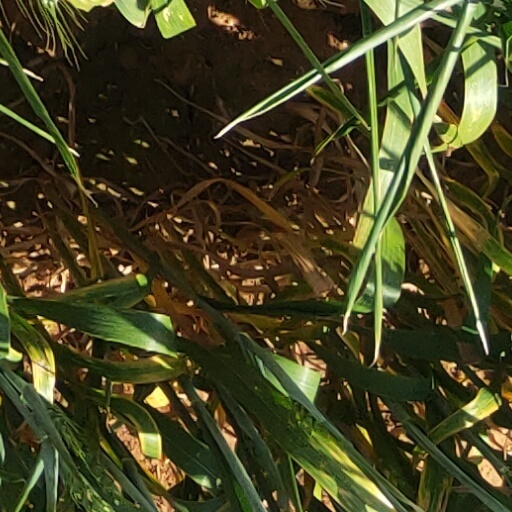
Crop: wheat